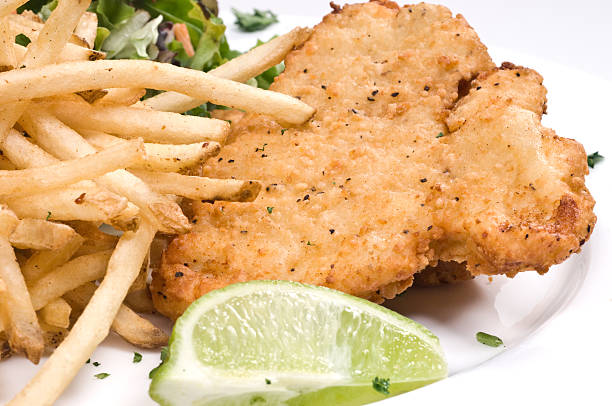
Label: chicken_schnitzel